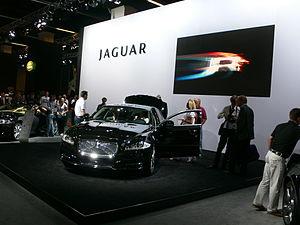
Jaguar XJ au Salon de Francfort 2009
Le Salon de l'automobile de Francfort 2009, également connu en Allemagne sous la dénomination IAA, est un salon automobile qui s'est tenu du 17 septembre 2009 au 27 septembre 2009 à Francfort-sur-le-Main. Le salon automobile de Francfort étant l'un des salons les plus importants, de nombreuses nouveautés ont été présentées en première mondiale telles que les nouvelles Opel Astra, Audi S5 Sportback ou encore la version définitive de la Peugeot RCZ.